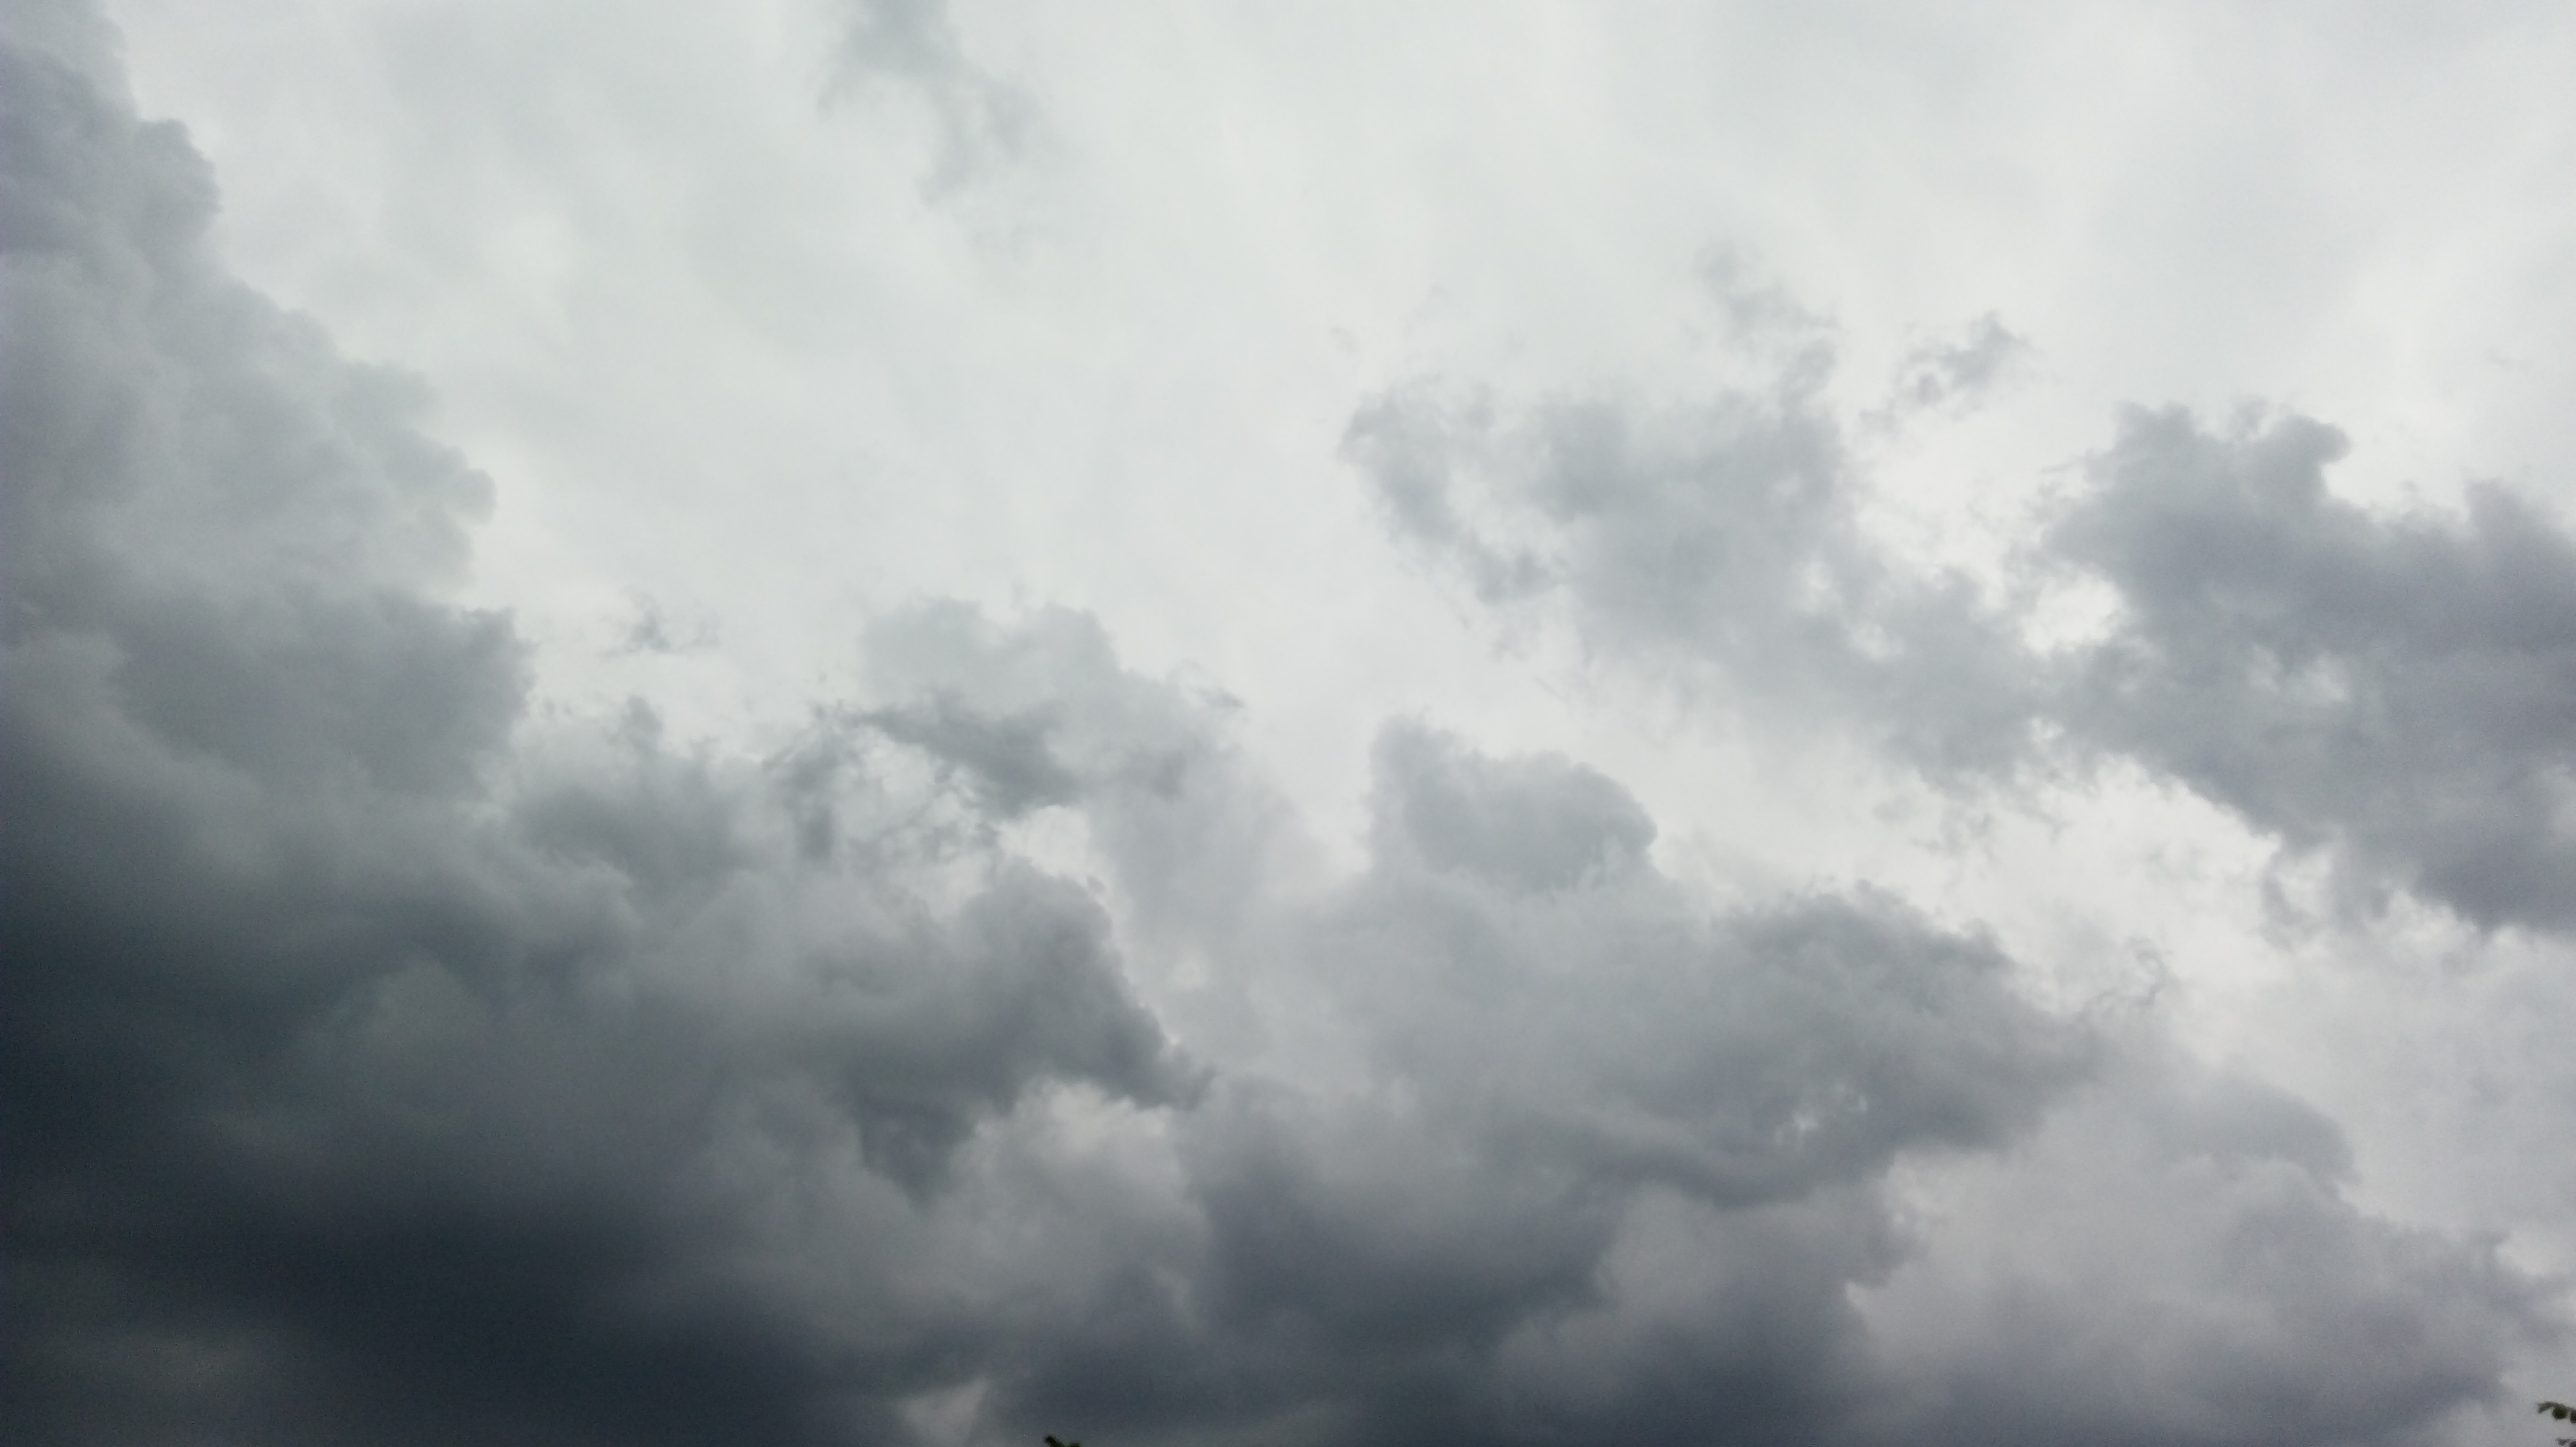
sky, blue, gray, day, clouds, texture, distance, summer, shadow, weather, cloud, daytime, cumulus, atmospheric phenomenon, atmosphere, meteorological phenomenon, morning, calm, sunlight, geological phenomenon, landscape, horizon, wind